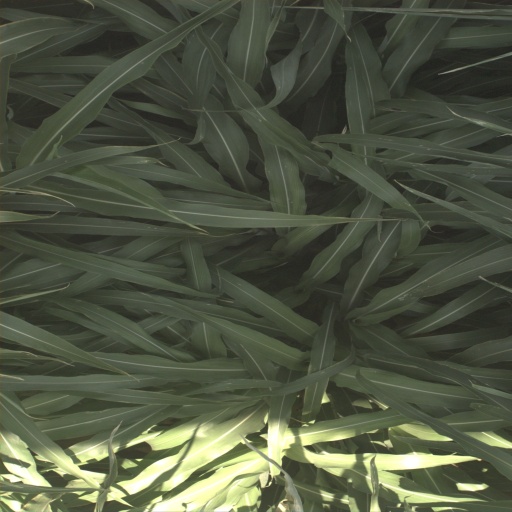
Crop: sorghum